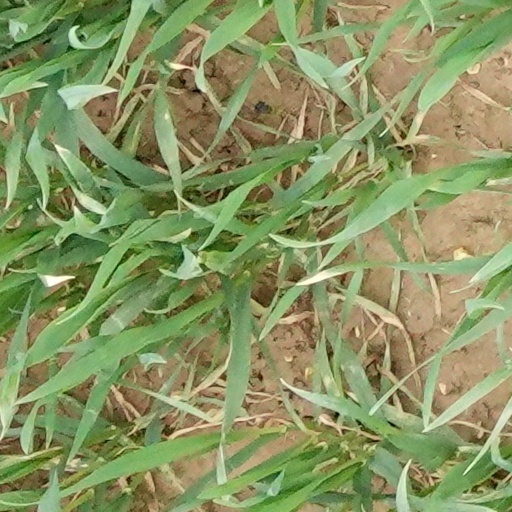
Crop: wheat